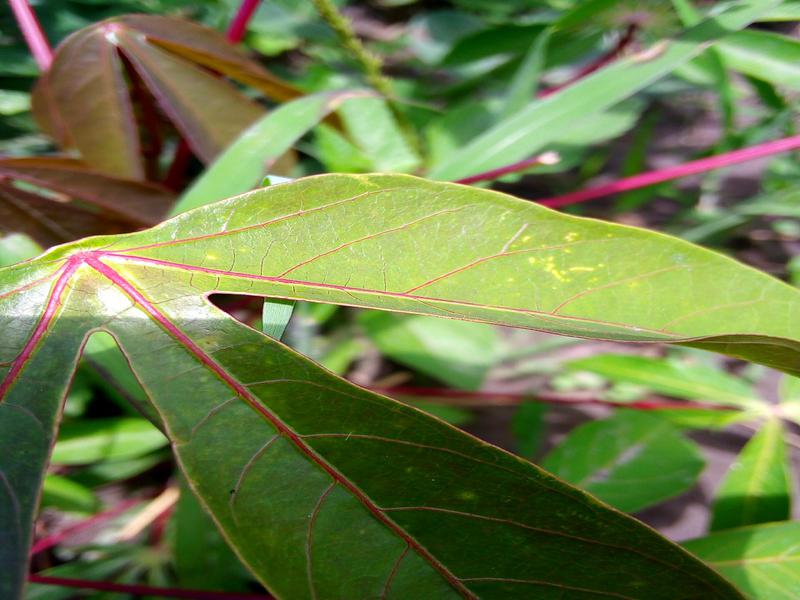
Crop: cassava
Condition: healthy